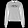
Label: Pullover